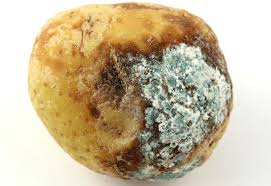
Waste category: biological